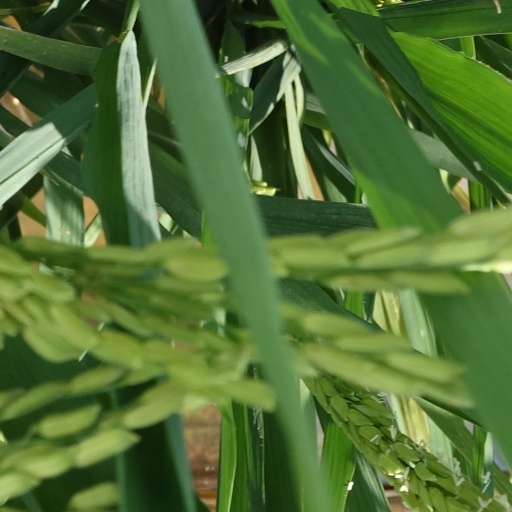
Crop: rice